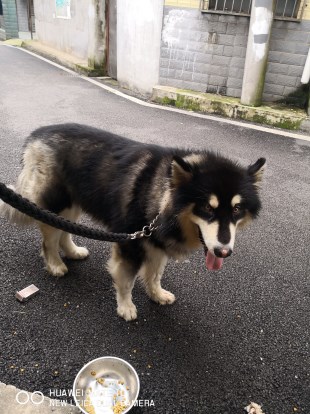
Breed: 1324-n000004-malamute